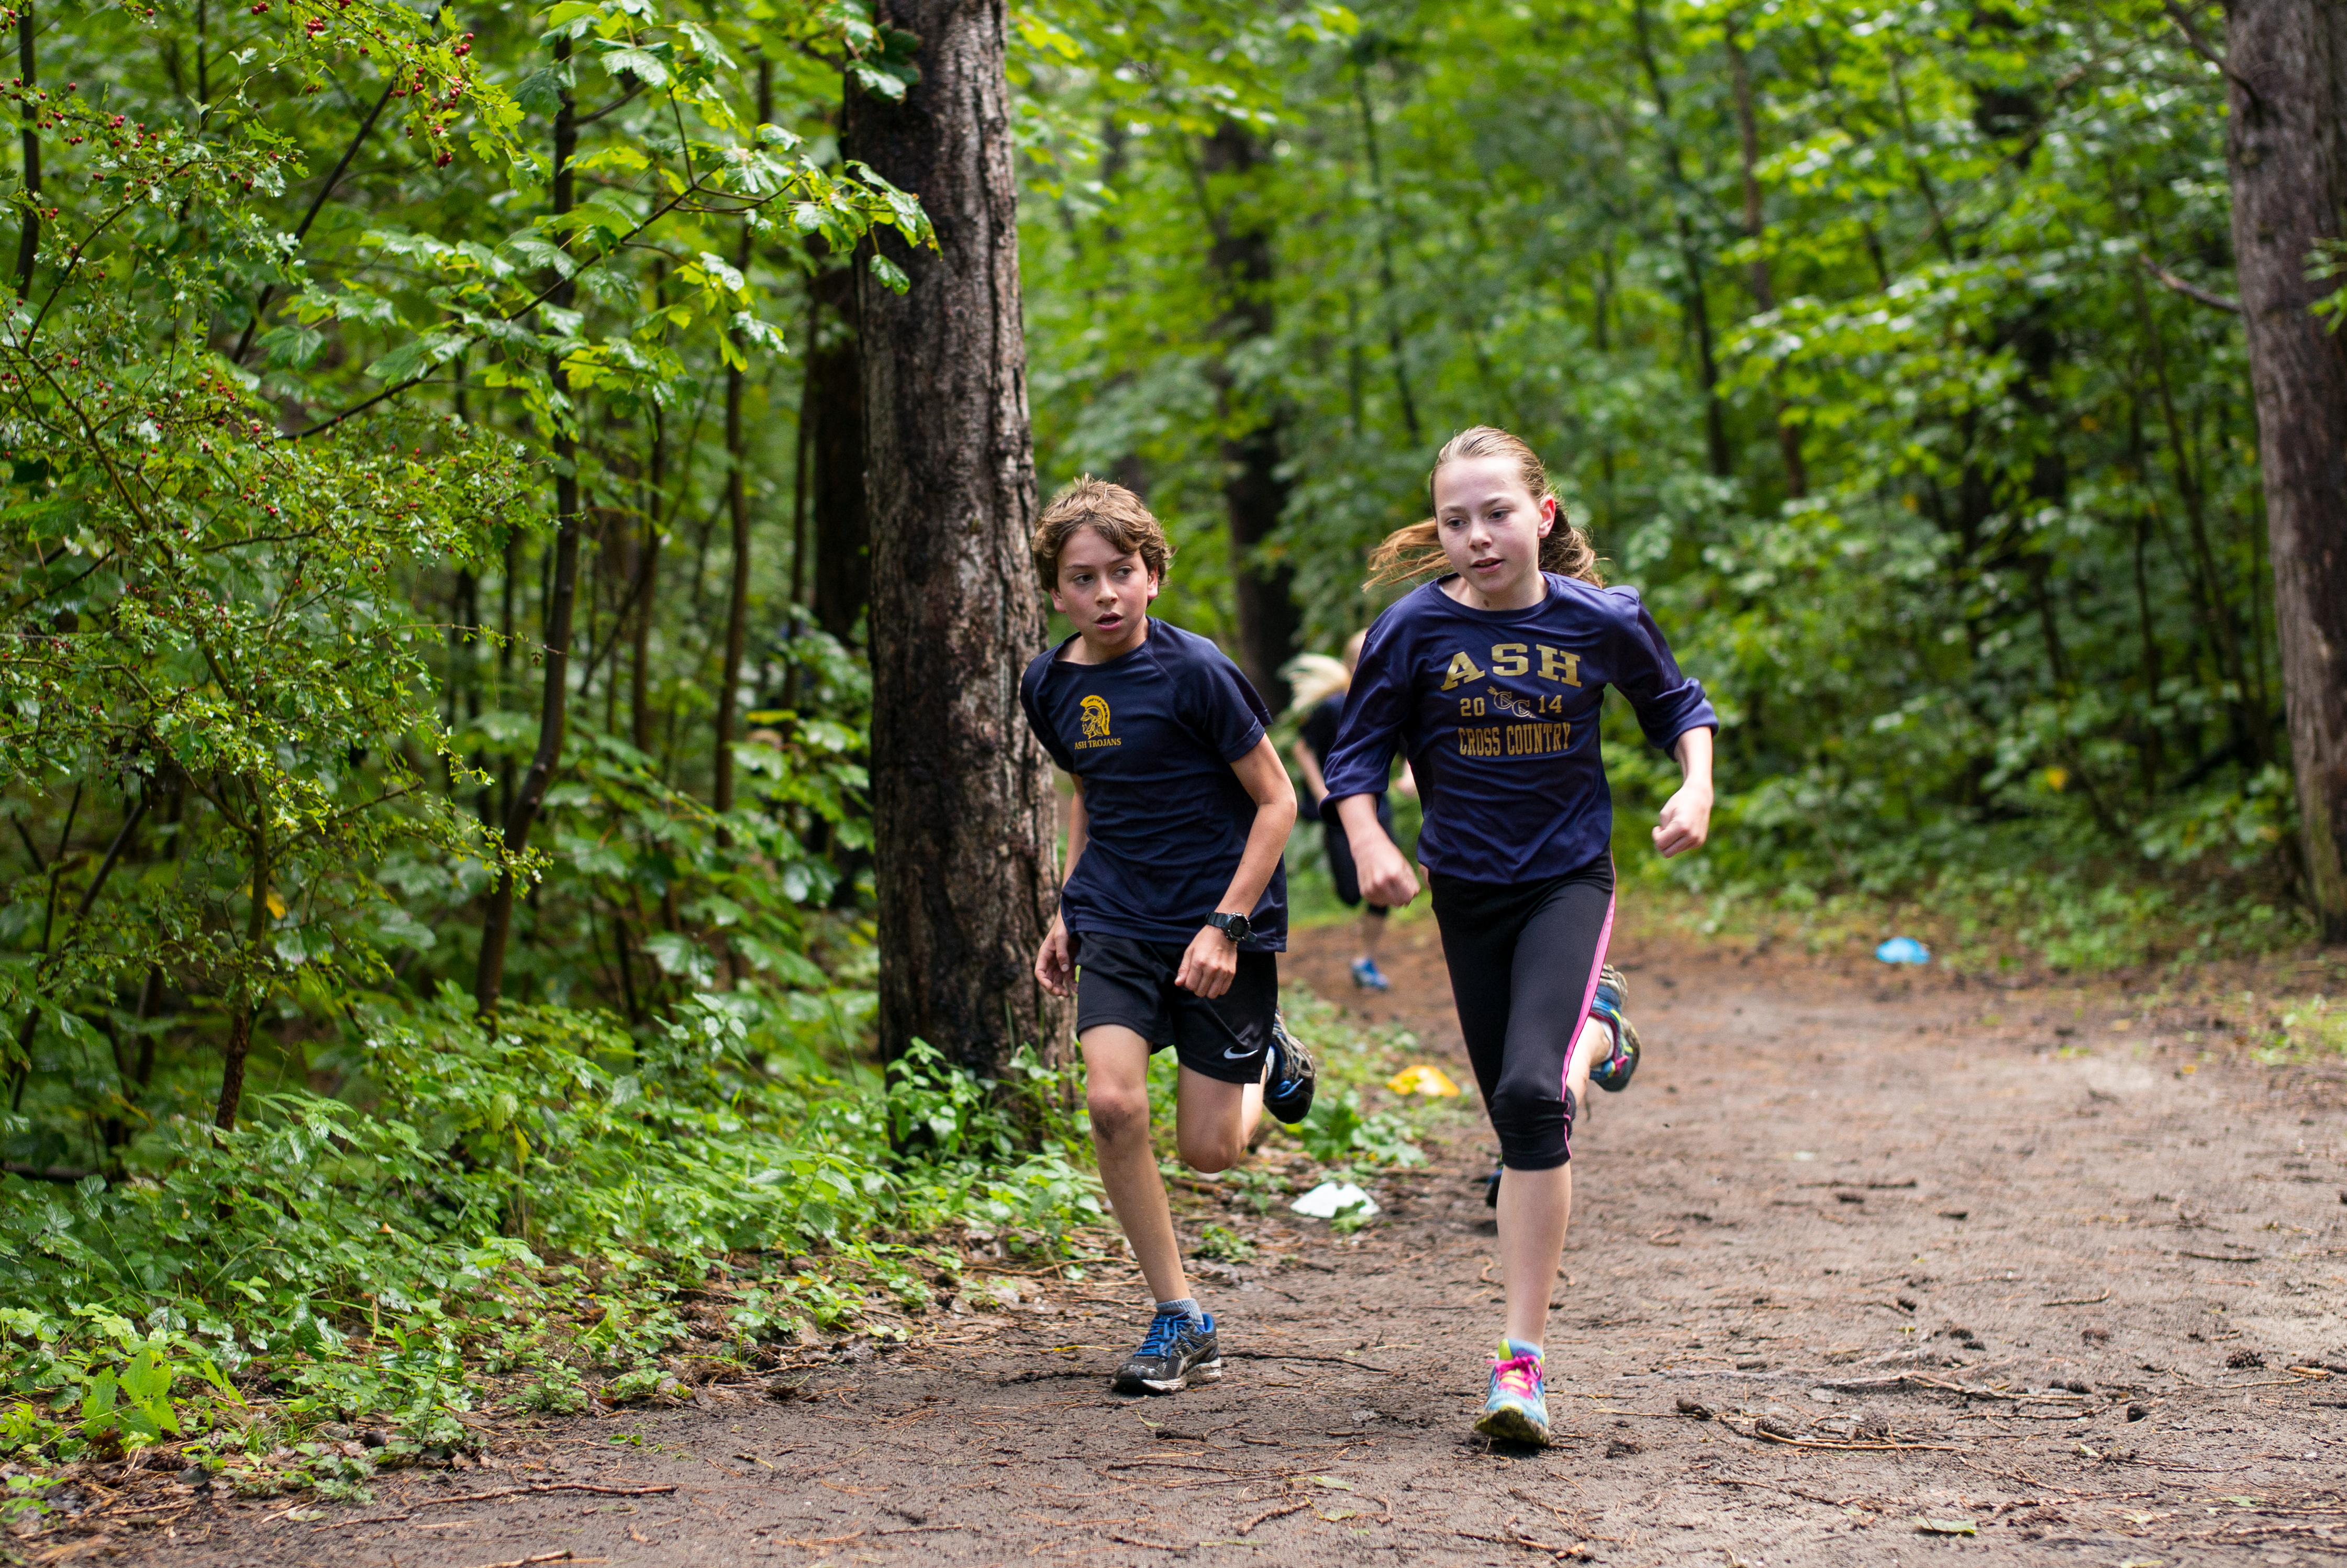
person, trail, running, recreation, jogging, race, sports, endurance, athletics, mountain biking, physical exercise, outdoor recreation, human action, endurance sports, ultramarathon, duathlon, cross country running, cross country cycling